Daniel Roberts (Royal Navy officer)

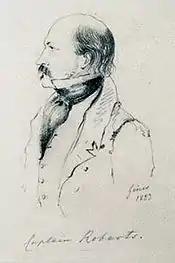
Sketch of Daniel Roberts by Count Alfred D’Orsay (Genoa 1821)

Daniel Roberts (18 February 1789 – 18 February 1869) was an officer in the Royal Navy who made a series of cameo-like appearances in the lives of Lord Byron, Percy Bysshe Shelley, Edward Ellerker Williams, and Edward John Trelawny. Roberts is best known for having designed and supervised the construction of Shelley's schooner, "Don Juan", and Lord Byron's yacht, "Bolivar".